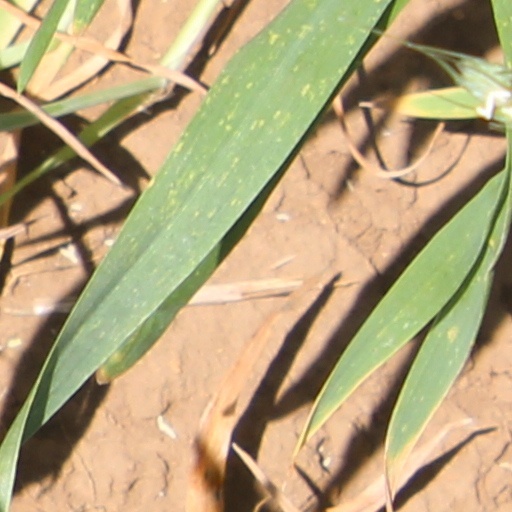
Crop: wheat